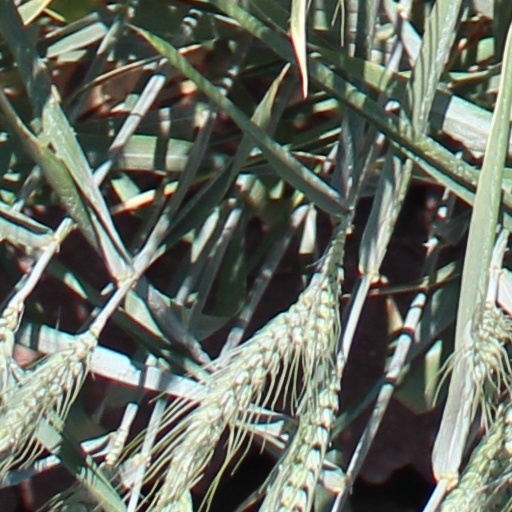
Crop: wheat